New Ulm, Minnesota

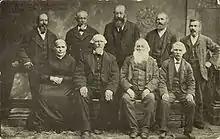
The first European-American settlers of New Ulm, 1854.

The city was founded in 1854 by the German Land Company of Chicago. The city was named after the city of Ulm in the state of Baden-Württemberg in southern Germany. Ulm and Neu-Ulm (which may have inspired the name) are twin cities, with Ulm on the Baden-Württemberg side of the Danube River and Neu-Ulm on the Bavarian side. In part due to the American city's German heritage, it became a center for brewing in the Upper Midwest. It is home to the August Schell Brewing Company. The Sioux called it Wakzupata which roughly means the "village on the cottonwood".